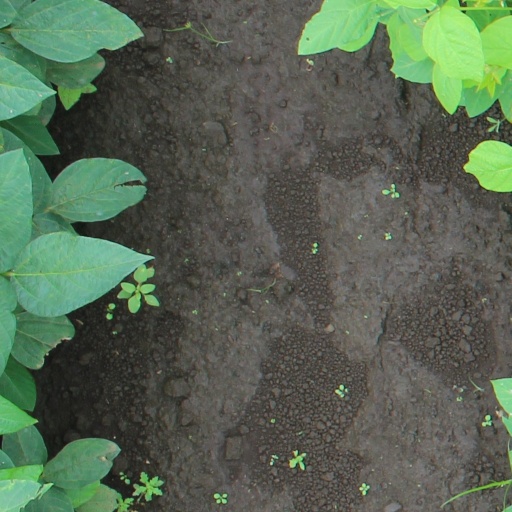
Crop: soybean